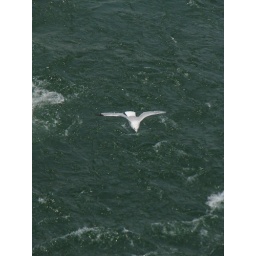
this bird was flying behind us, catching fish brought up by the turbulence at the stern.